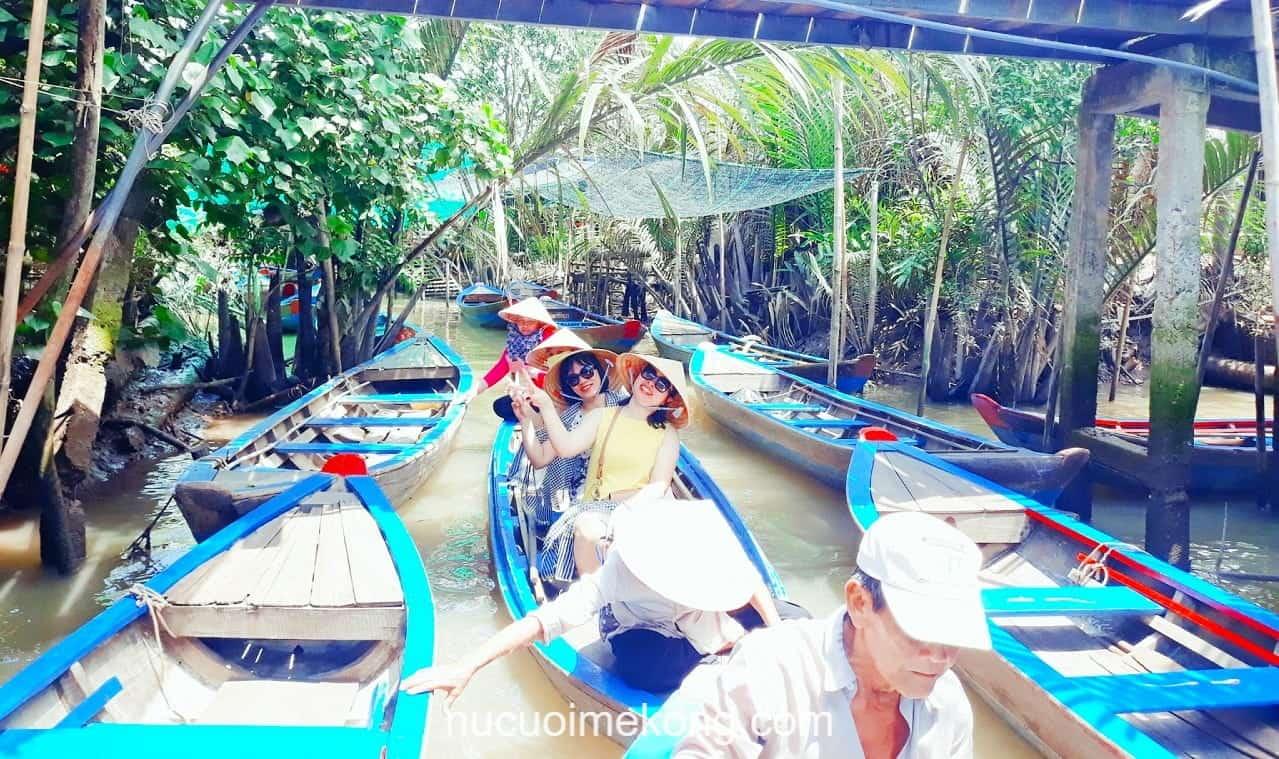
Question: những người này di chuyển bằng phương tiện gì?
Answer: xuồng